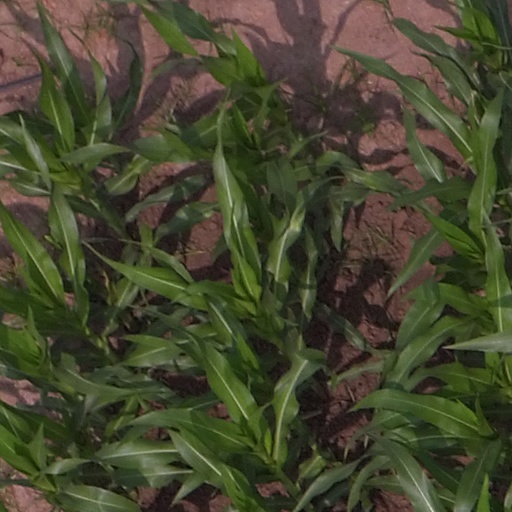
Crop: maize; corn